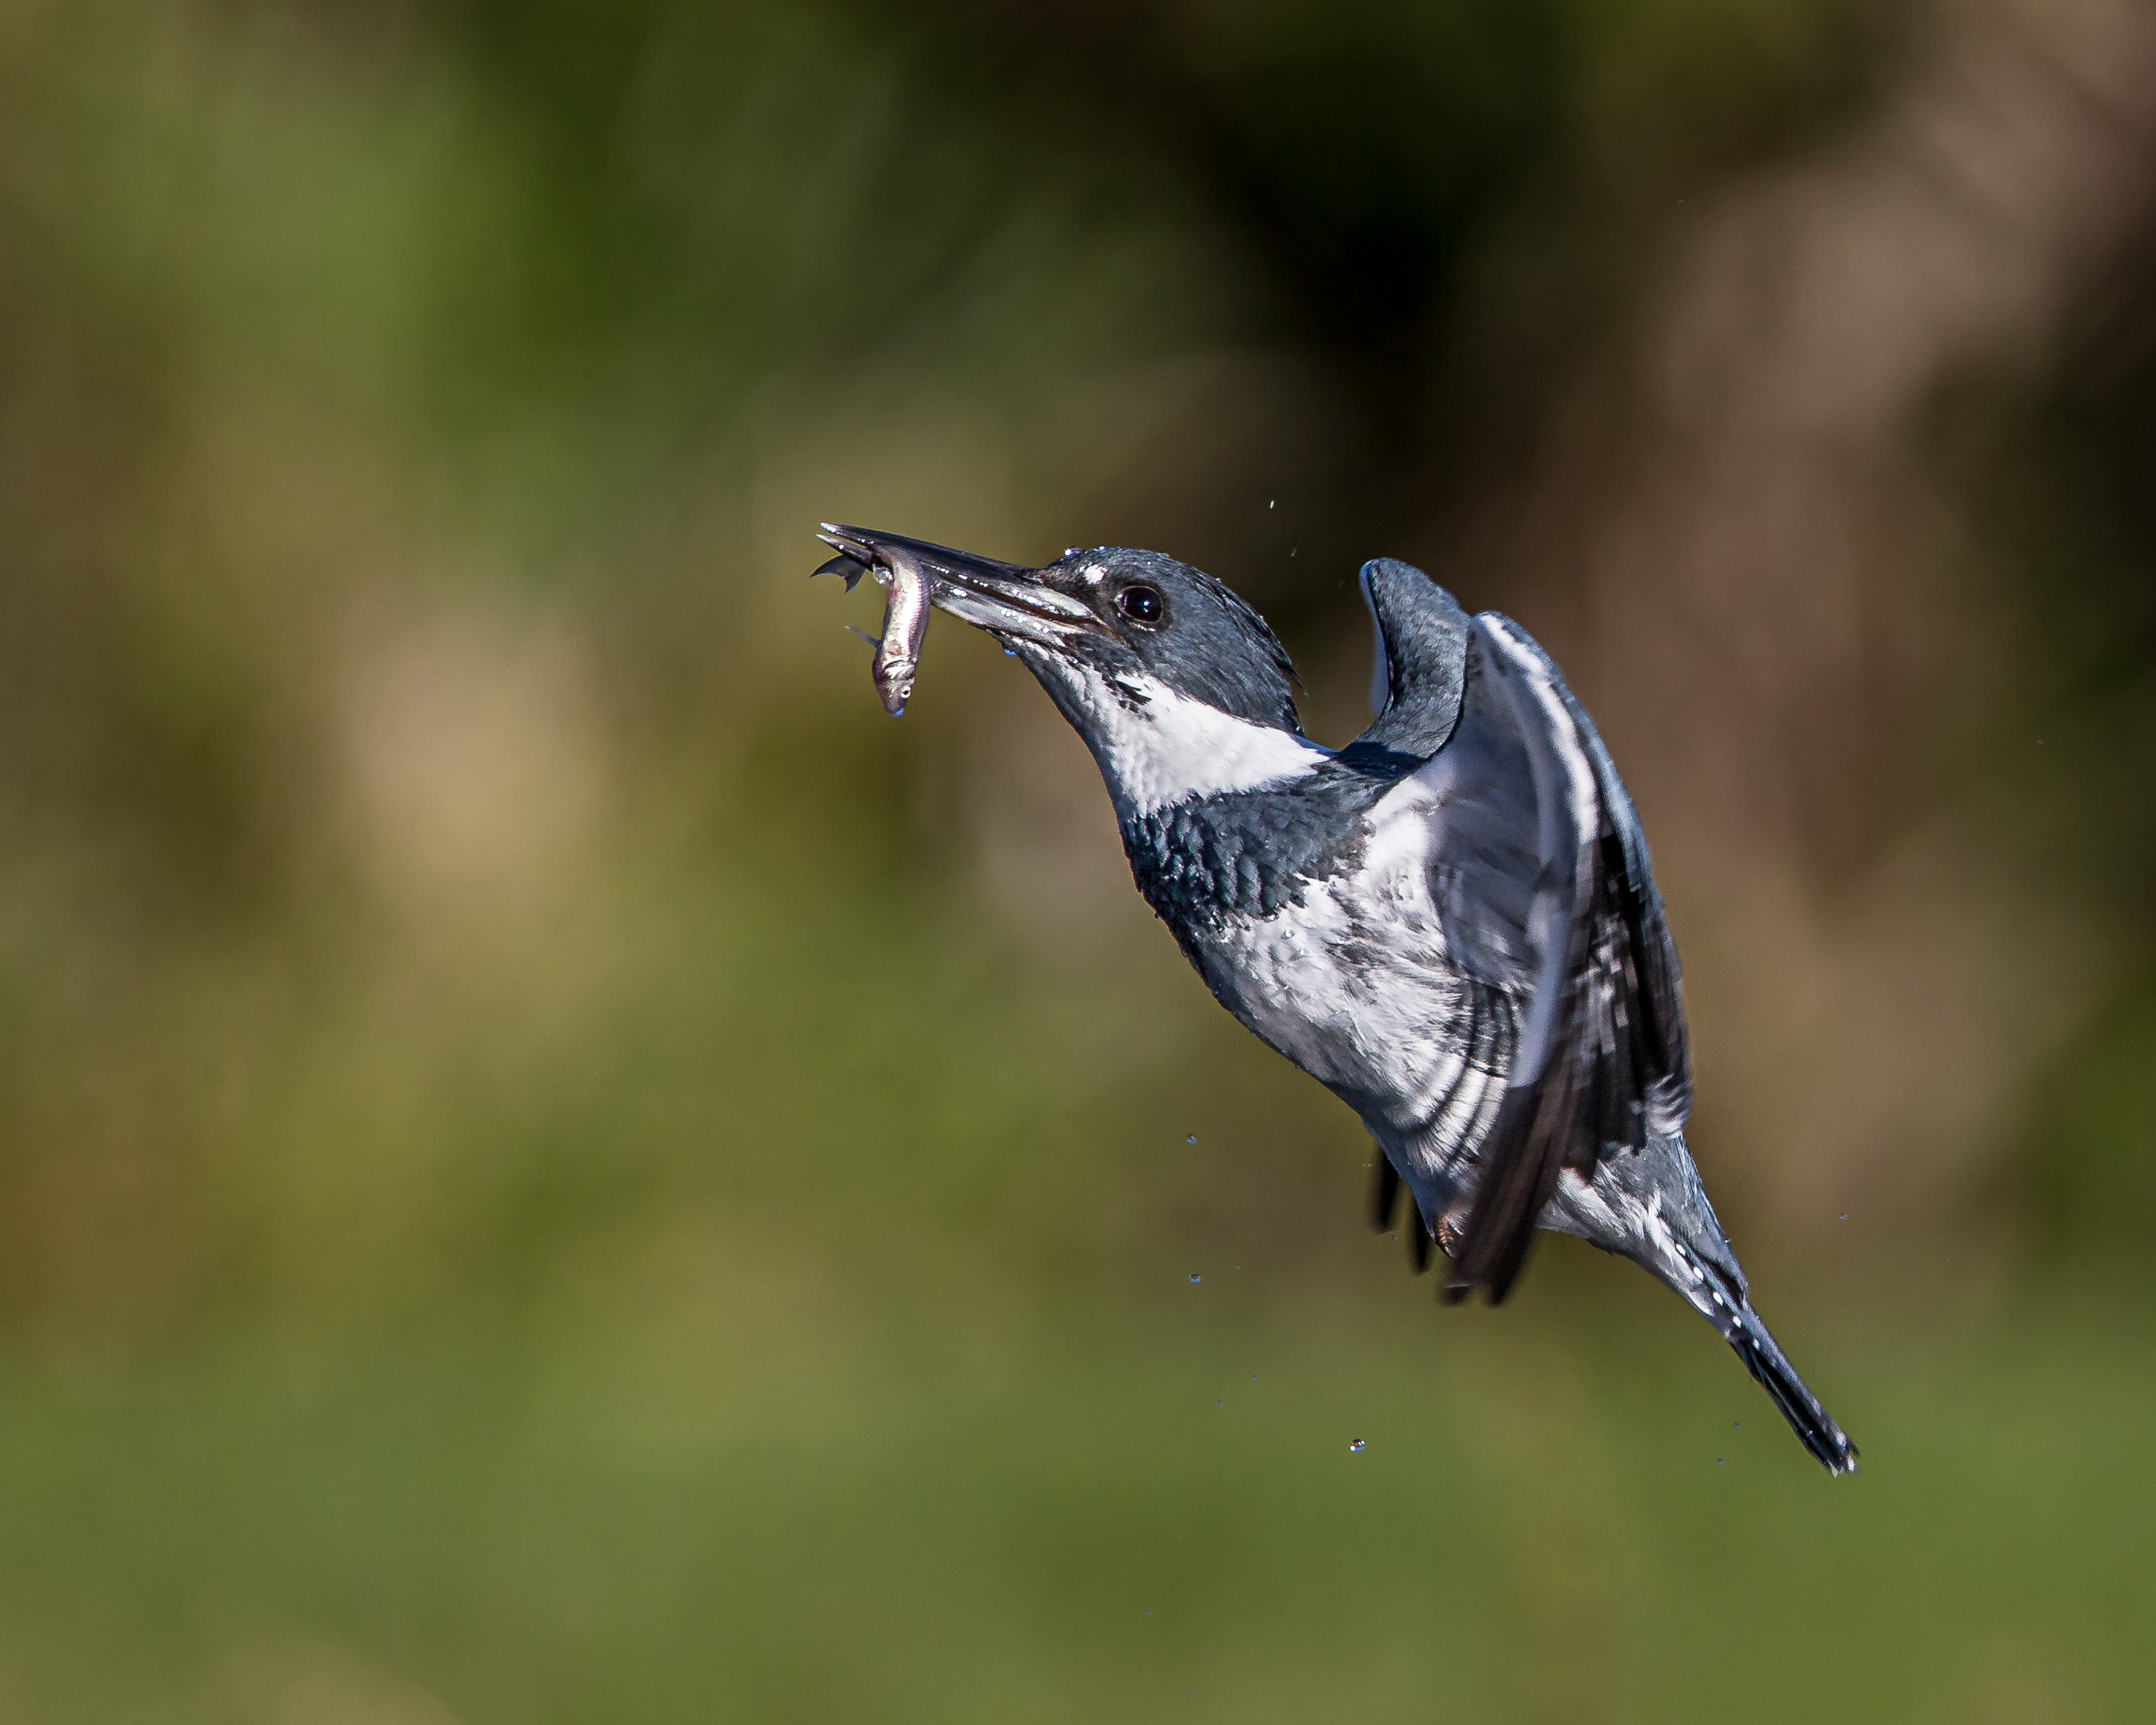
nature, bird, wing, wildlife, beak, hummingbird, fish, fauna, vertebrate, kingfisher, catch, florida, andymorffew, morffew, sebastian, minnow, beltedkingfisher, perching bird